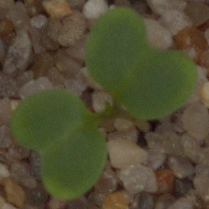
Label: charlock